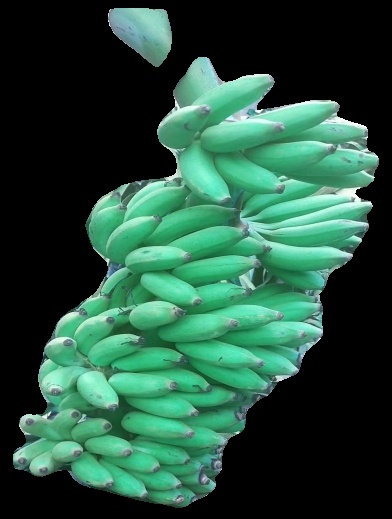
Variety: elakki-bale
Grade: grade1